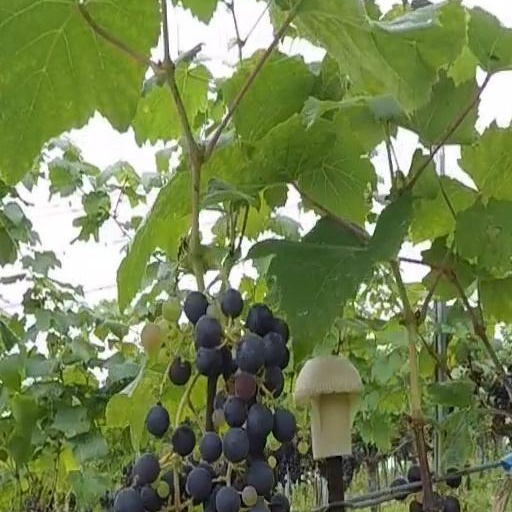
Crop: grape